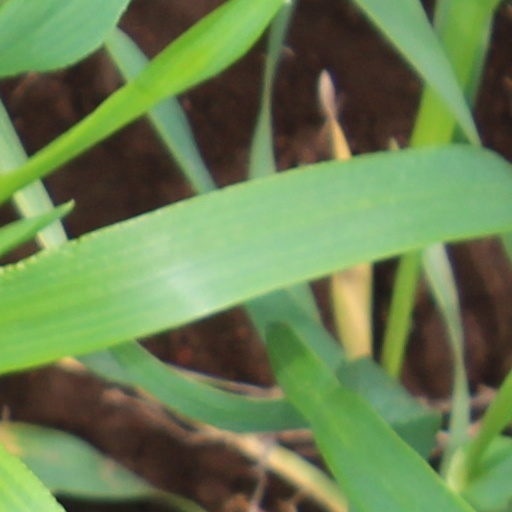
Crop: wheat